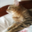
Label: cat